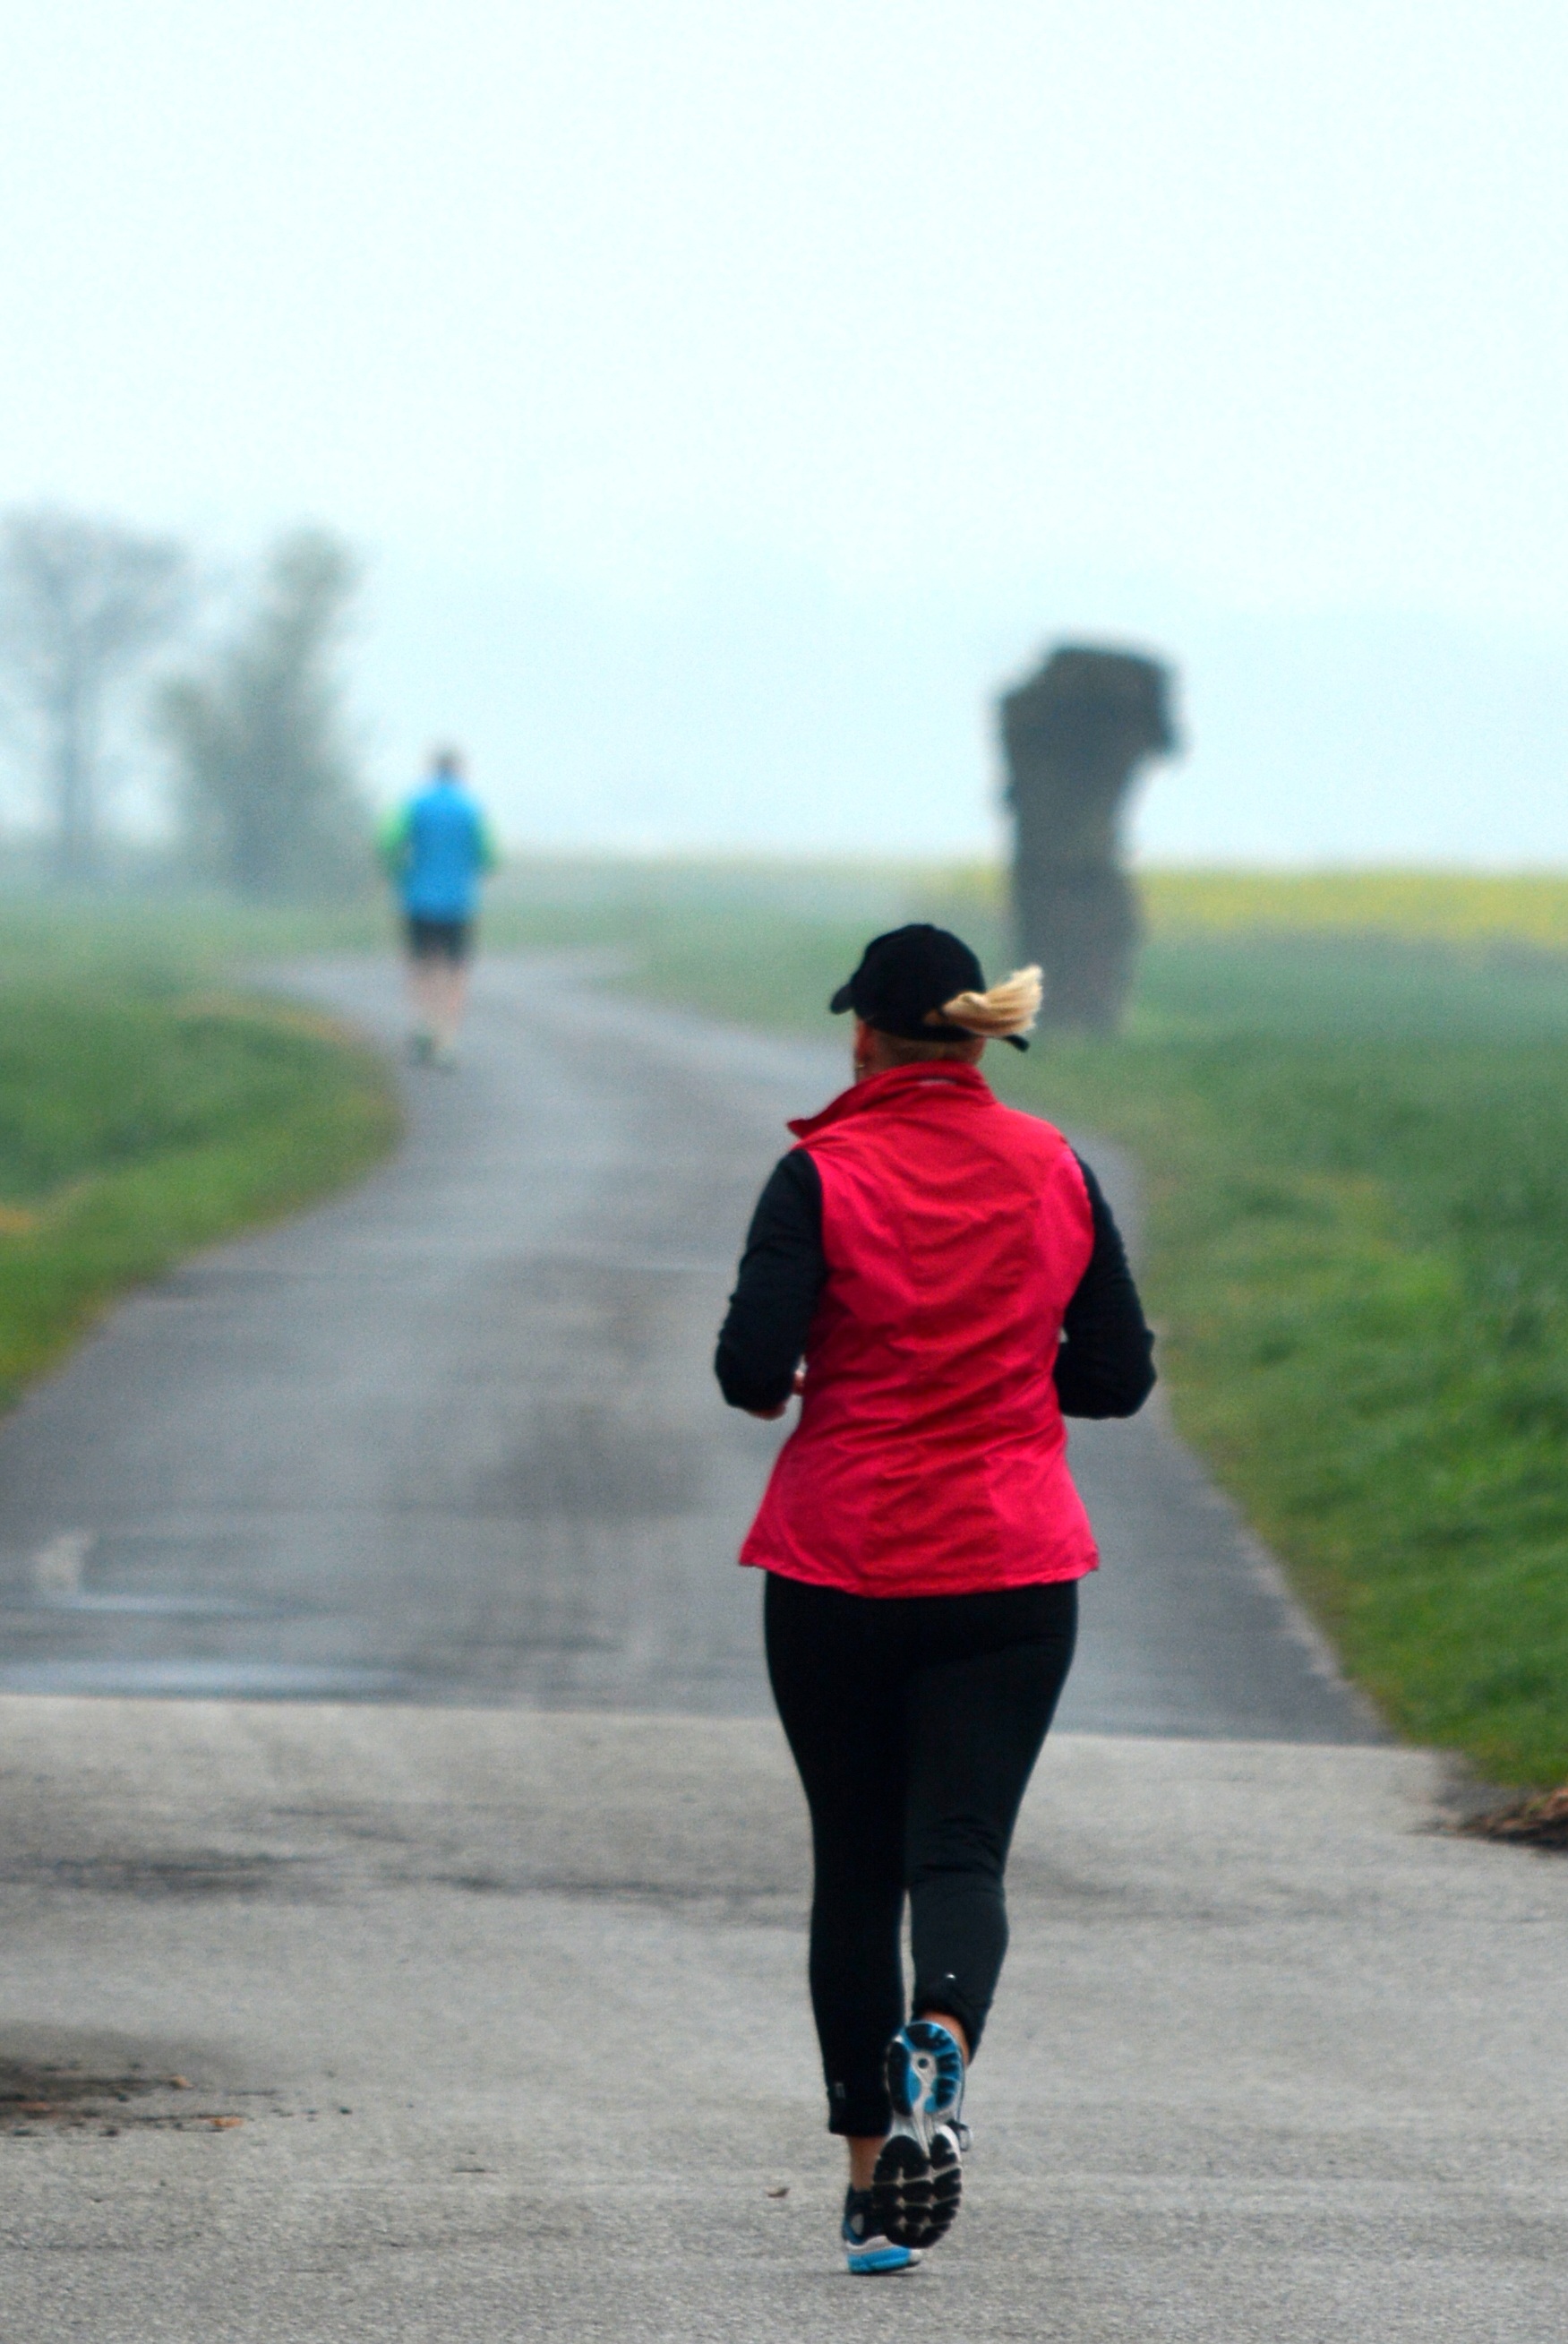
person, woman, sport, running, run, alone, recreation, jogging, lifestyle, healthy, current, sports, footwear, physical exercise, outdoor recreation, human action